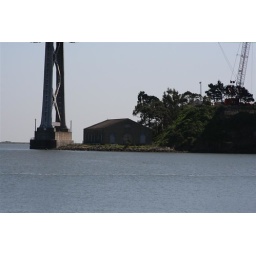
water under the bridge